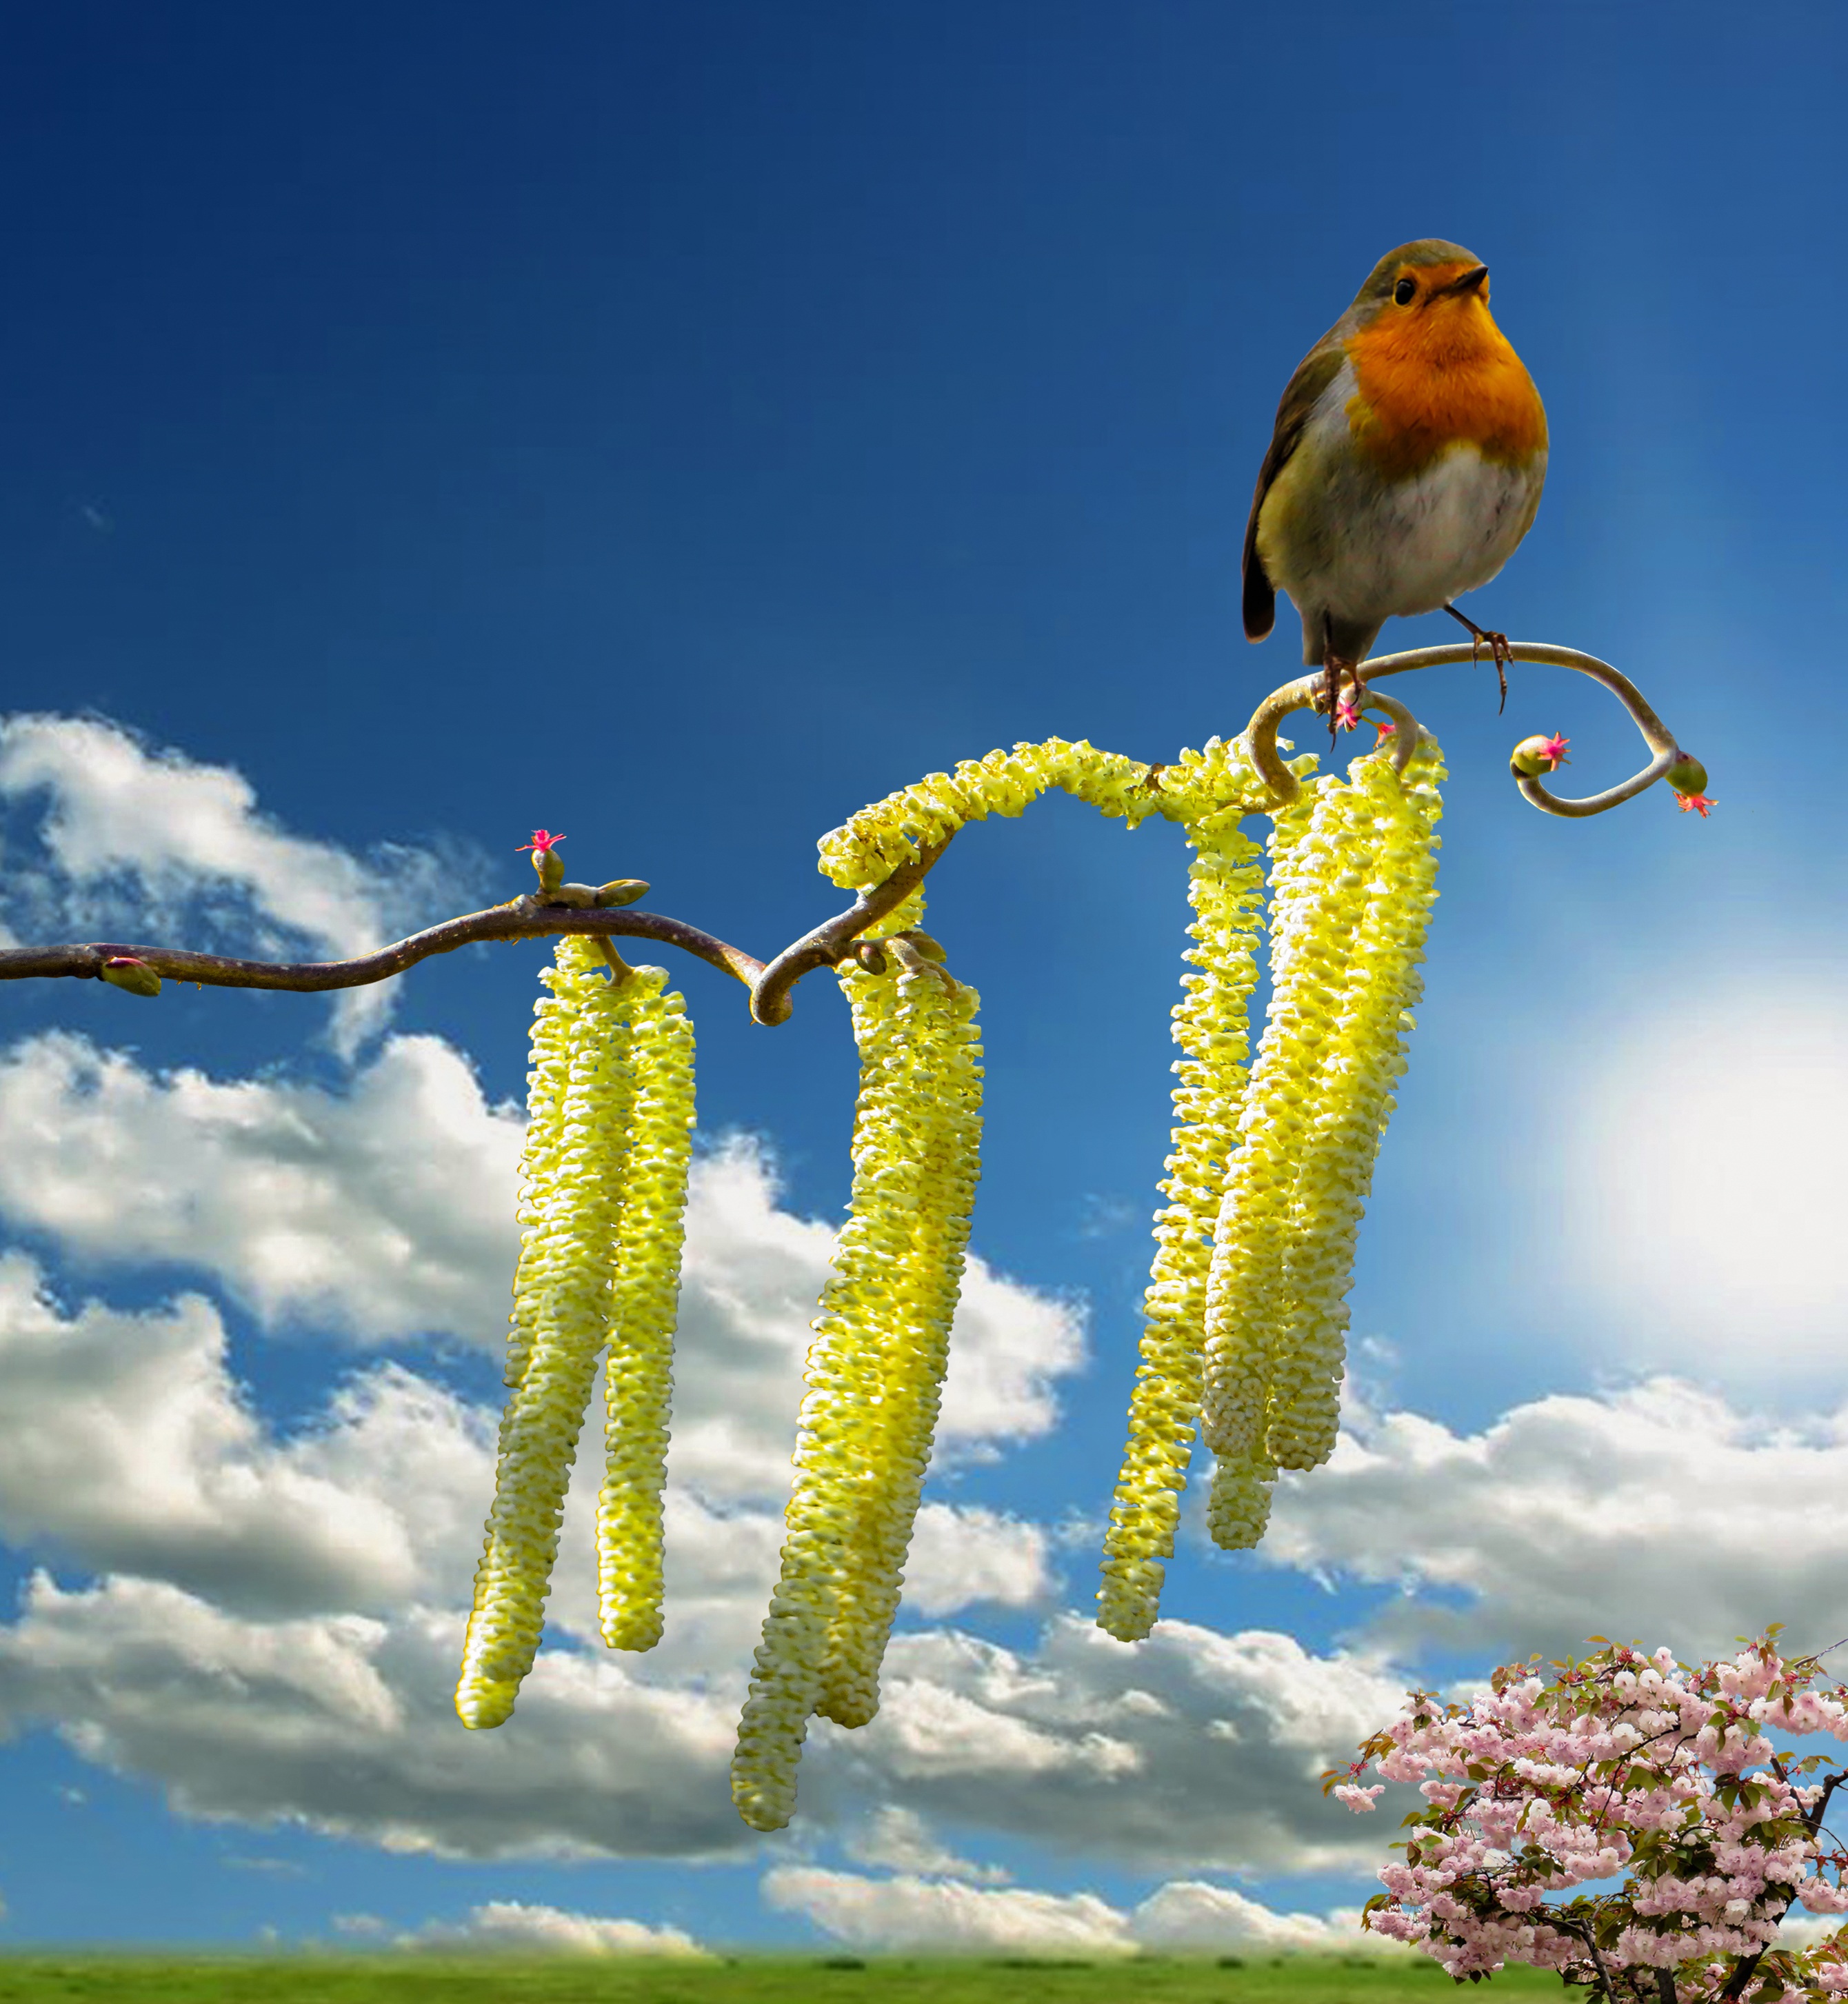
nature, branch, blossom, bird, sky, flower, bloom, spring, yellow, flora, robin, fauna, magnolia, hazelnut, hazel flower, macro photography, spring awakening, fr hlingsanfang, image overlay, old world flycatcher, perching bird